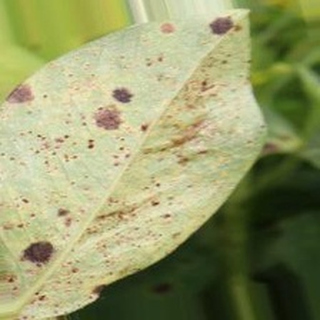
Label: groundnut_rust